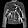
Label: Pullover